Ghode Ko Jalebi Khilane Le Ja Riya Hoon

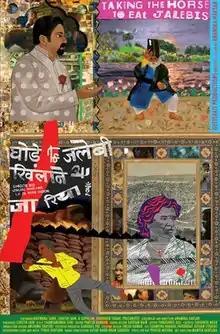
Ghode Ko Jalebi Khilane Le Ja Riya Hoon Official Poster

This film is a result of seven years of documentation of the lives of street people of Old Delhi – beggars, pickpockets, loaders, small-scale factory workers, street singers, street vendors, etc. The film was directed by Anamika Haksar.